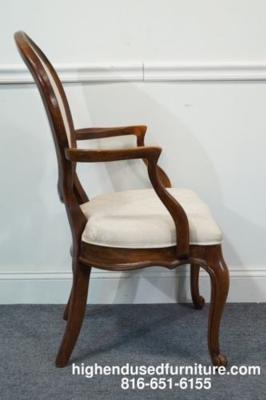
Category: chair